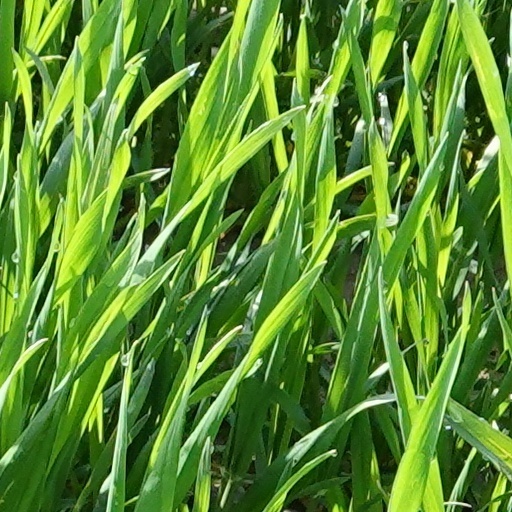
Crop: wheat